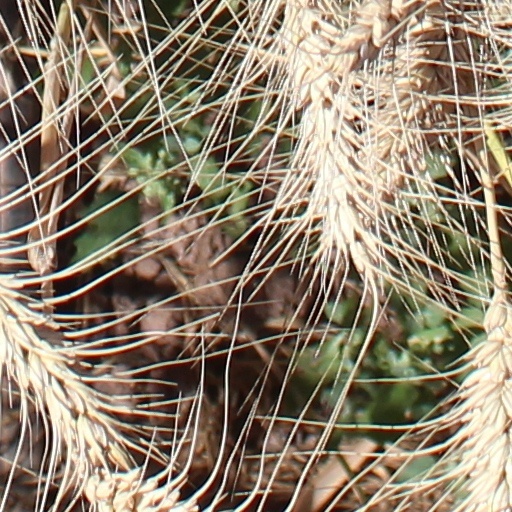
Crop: wheat